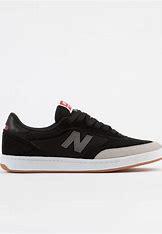
Brand: New
Model: Balance New Balance Numeric 440